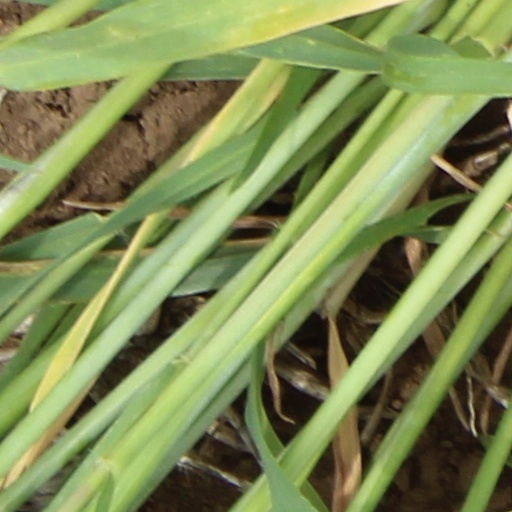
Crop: wheat